Toyota HiMedic

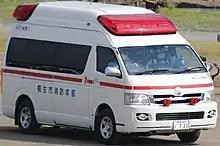
Toyota HiMedic (H200)

Based on the Toyota Hiace (H200), the vehicle was officially launched on April 27, 2006, by Toyota with certification issued by the Ministry of Land, Infrastructure, Transport and Tourism for having less than 50% emissions. It has a 2.7 L 2TR-FE engine with a 4-speed automatic-based ECT-E transmission for high performance.